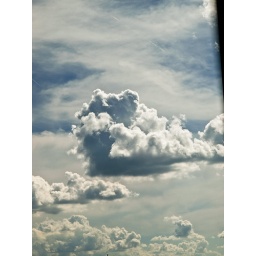
Took this out of my truck window. I could've cropped out the door frame in the upper right...